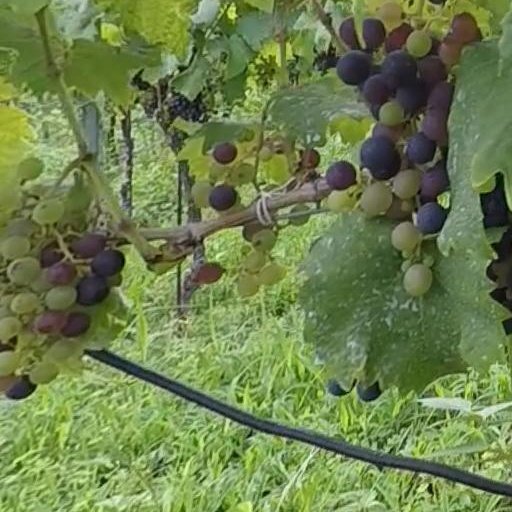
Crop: grape